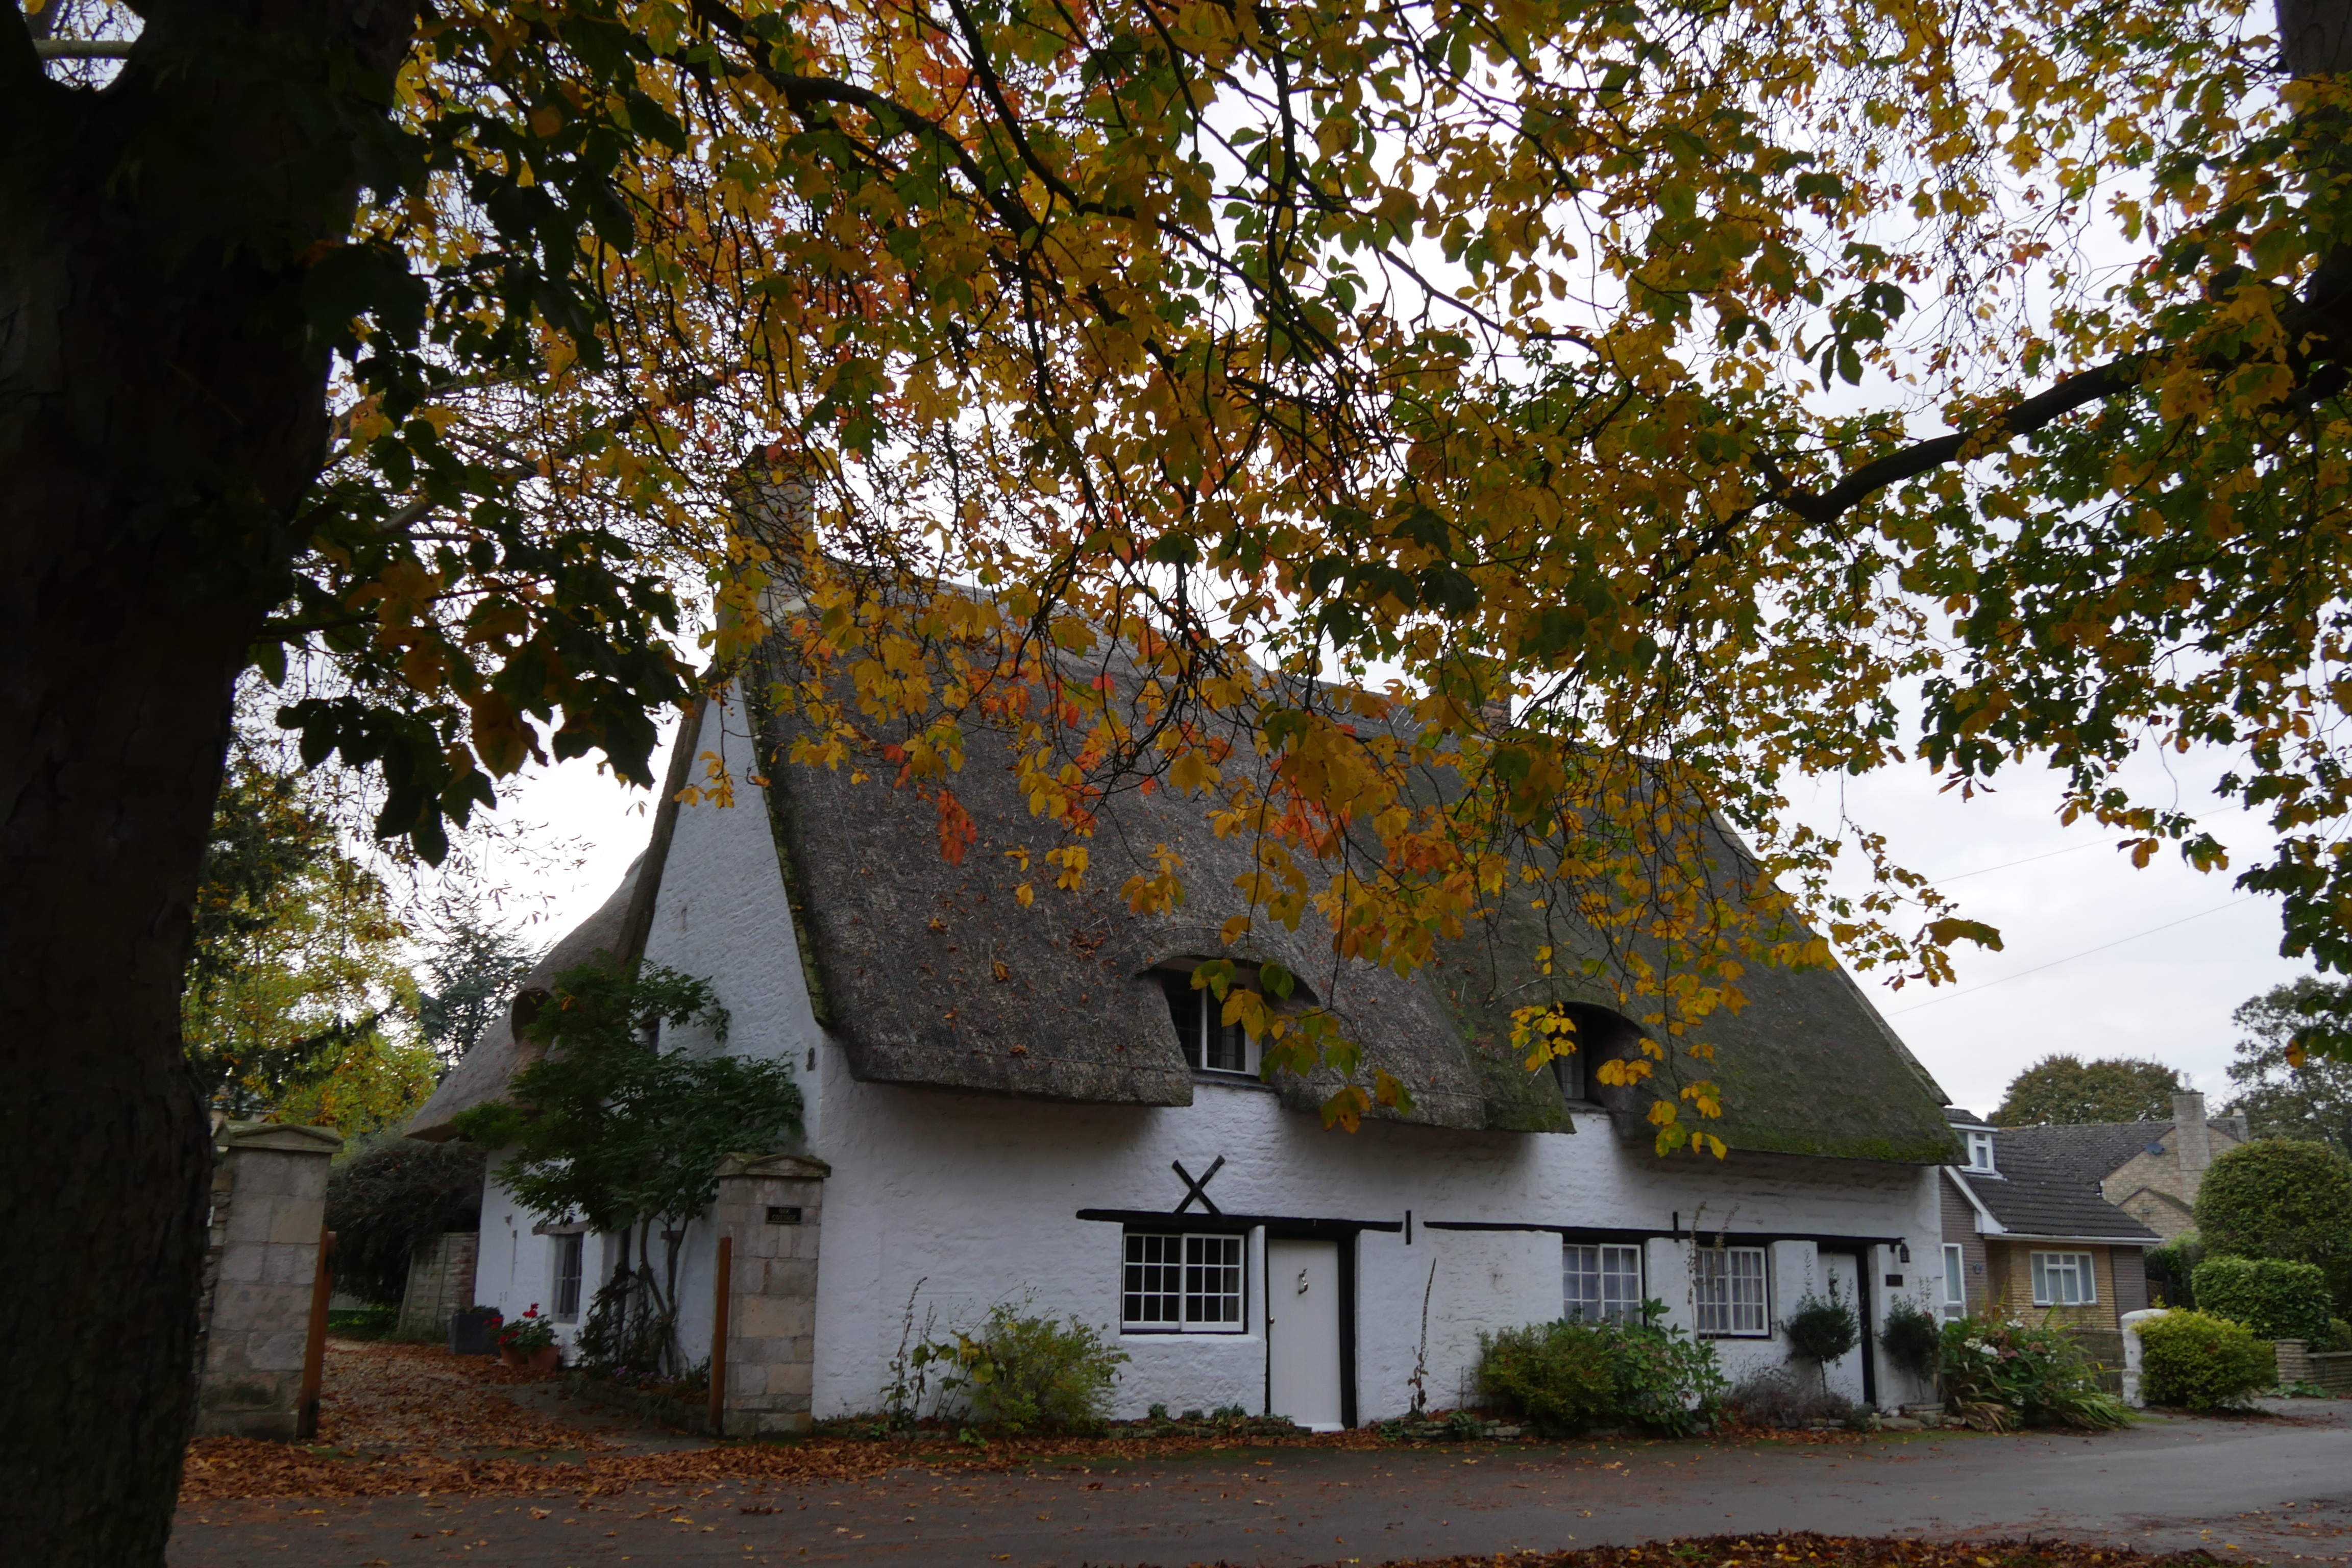
tree, plant, house, leaf, flower, building, home, cottage, autumn, chapel, season, place of worship, estate, rural area, woody plant